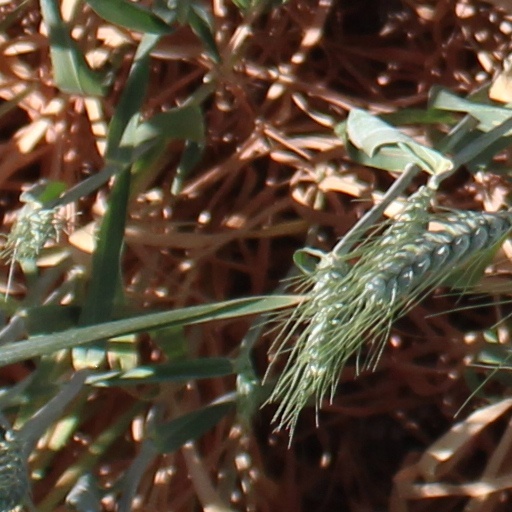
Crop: wheat